Sanhedria Cemetery

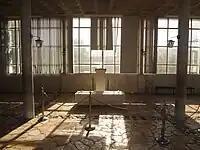
Interior of Sanhedria Funeral Parlor.

At the southern end of the cemetery stands the Sanhedria Funeral Parlor, which also conducts funeral services for burials in other cemeteries. In 1992, former Prime Minister Menachem Begin eschewed a state funeral in favor of eulogies at the Sanhedria Funeral Parlor and burial at the Mount of Olives. The side of the funeral parlor overlooking the busy commercial intersection of Shmuel HaNavi and Bar-Ilan Streets displays large metal letters that read: בית מועד לכל חי ("Meeting Place for All the Living").